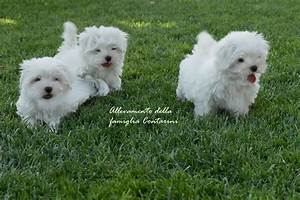
Label: cane